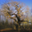
Label: forest